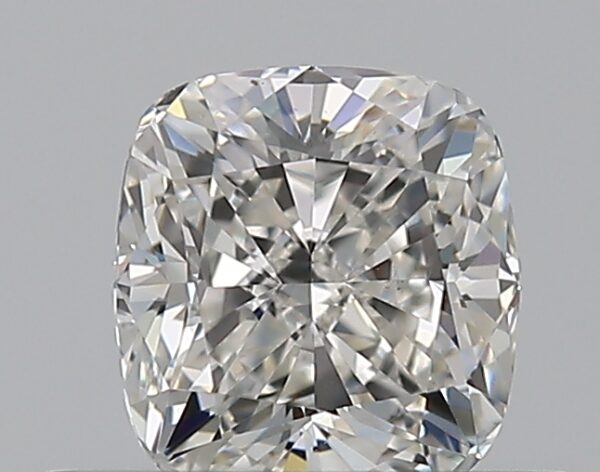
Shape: cushion
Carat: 0.5
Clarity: VS2
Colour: G
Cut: EX
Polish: EX
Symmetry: VG
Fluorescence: N
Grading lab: GIA
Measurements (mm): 4.66 x 4.34 x 3.03